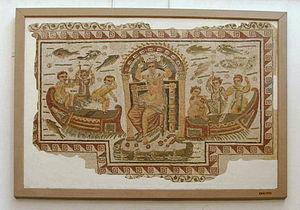
Le musée national du Bardo est un musée de Tunis, capitale de la Tunisie, situé dans la banlieue du Bardo.
L'autel de la Gens Augusta est un autel sacrificiel d'époque romaine consacré au culte impérial, découvert sur le flanc de la colline de Byrsa, au sein du site archéologique de Carthage et conservé au musée national du Bardo, dans la salle dite de Carthage occupant l'ancien patio du palais beylical.
La mosaïque du couronnement de Vénus initialement appelée mosaïque d'Ariadné est une mosaïque romaine datée du IVᵉ siècle et découverte sur le site archéologique de Carthage. Elle est conservée au musée national du Bardo.